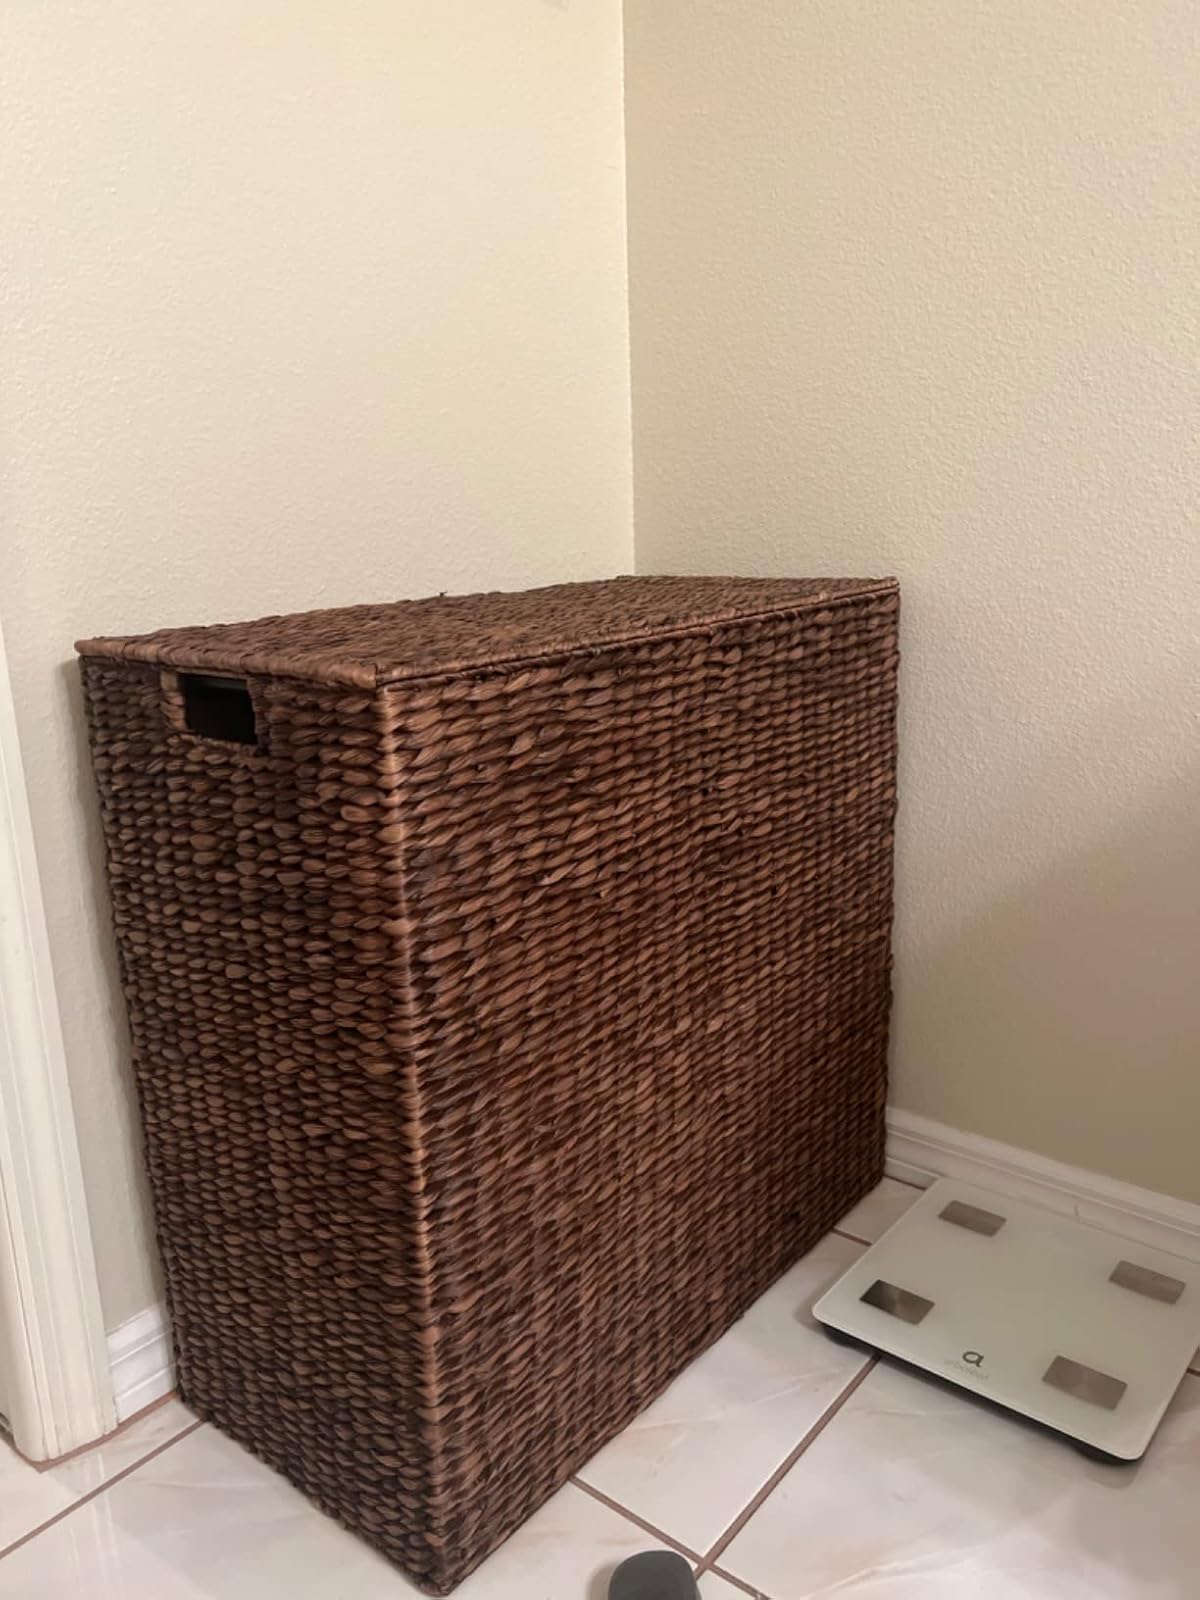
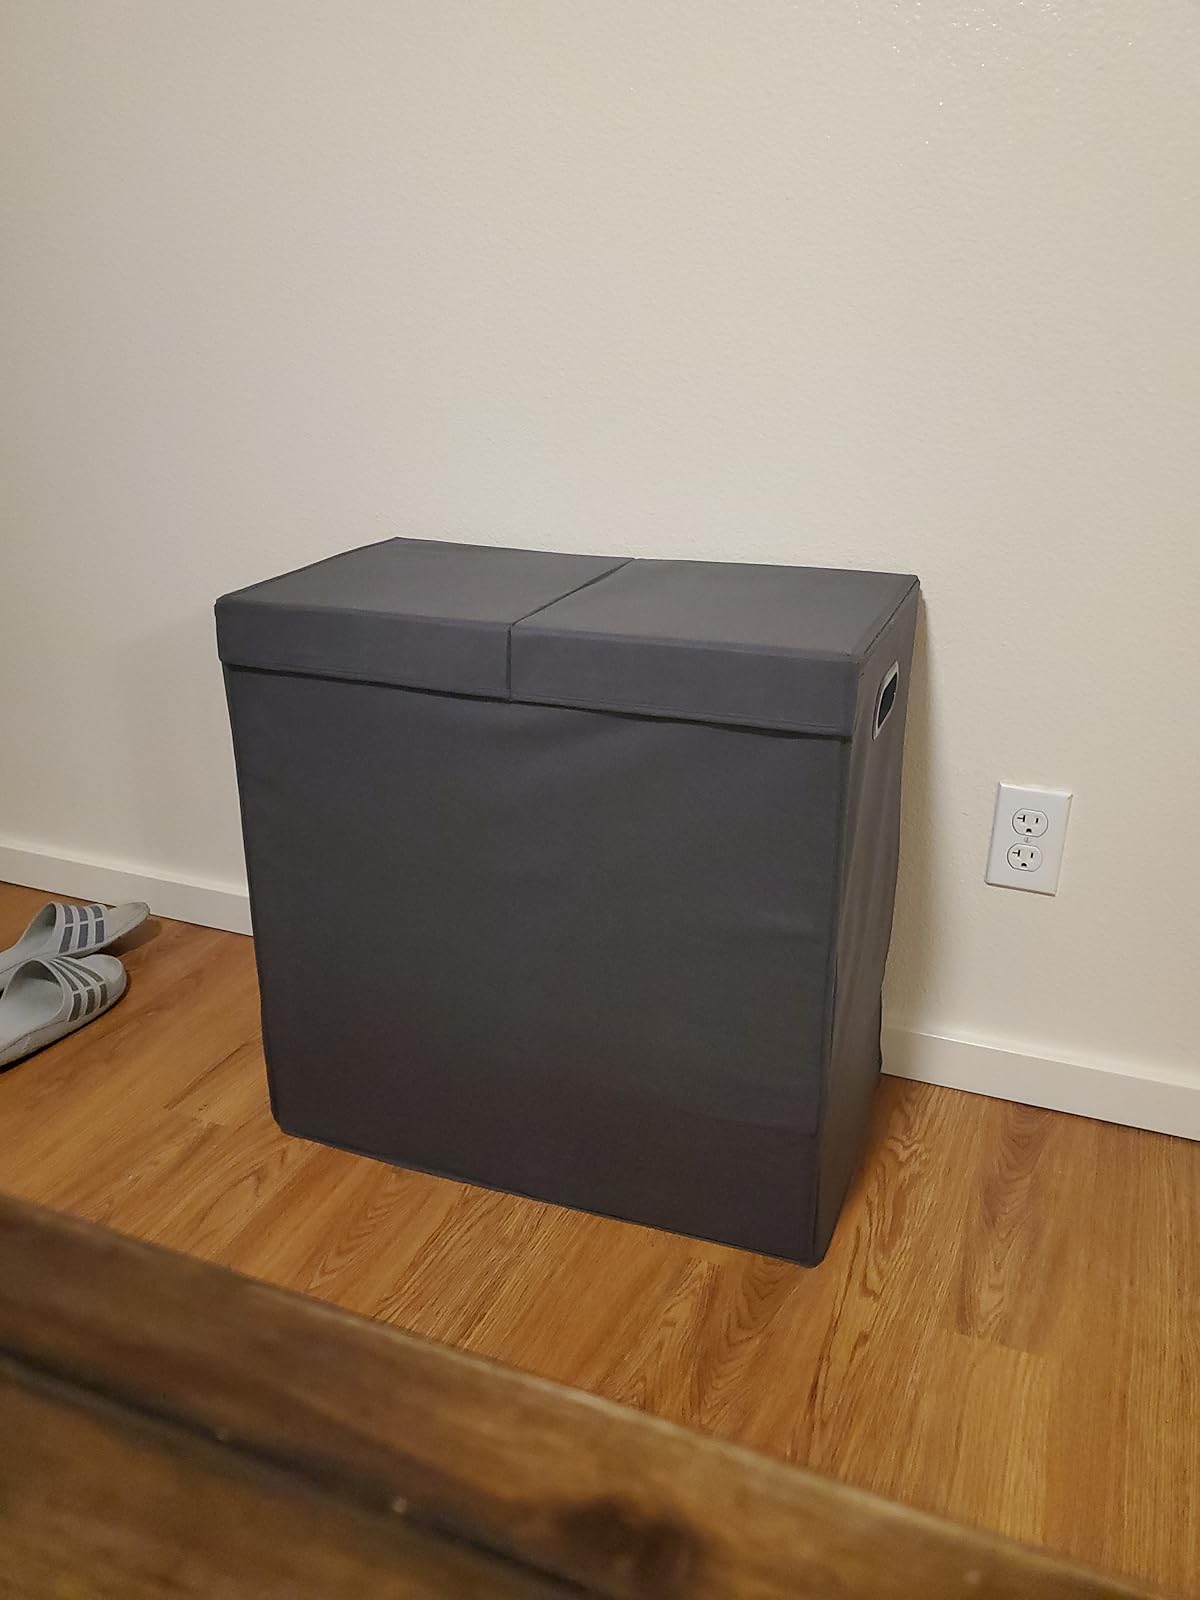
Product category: items_hamper
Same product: no